Cascade Locks and Canal

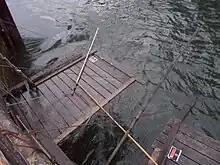
Dipnet fishing platforms on the canal

The lower lock and the canal were flooded when the Bonneville Dam was completed in the 1930s. The upper part of the higher lock is still visible and part of Cascade Locks Marine Park in the city of Cascade Locks, Oregon. The park is listed on the National Register of Historic Places.